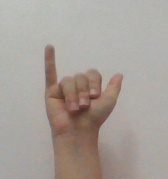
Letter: ya